Biofuel

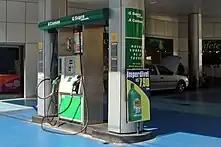

Straight unmodified edible vegetable oil is generally not used as fuel, but lower-quality oil has been used for this purpose. Used vegetable oil is increasingly being processed into biodiesel, or (more rarely) cleaned of water and particulates and then used as a fuel. The IEA estimates that biodiesel production used 17% of global vegetable oil supplies in 2021.